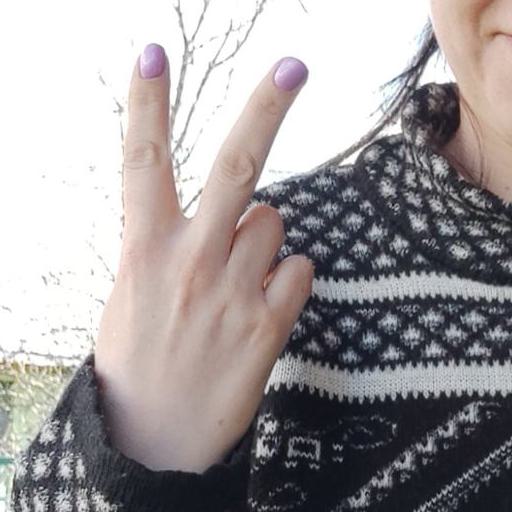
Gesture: peace_inverted